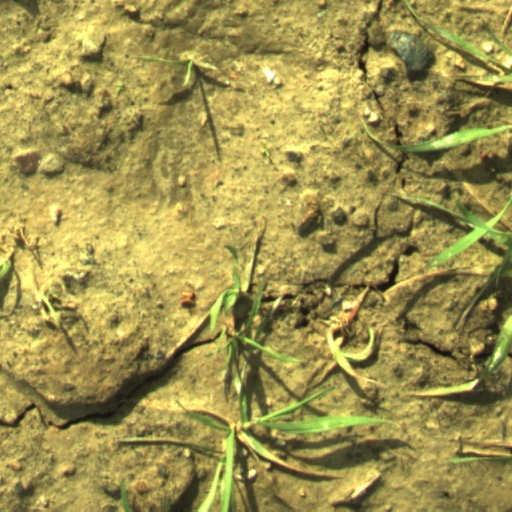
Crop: wheat